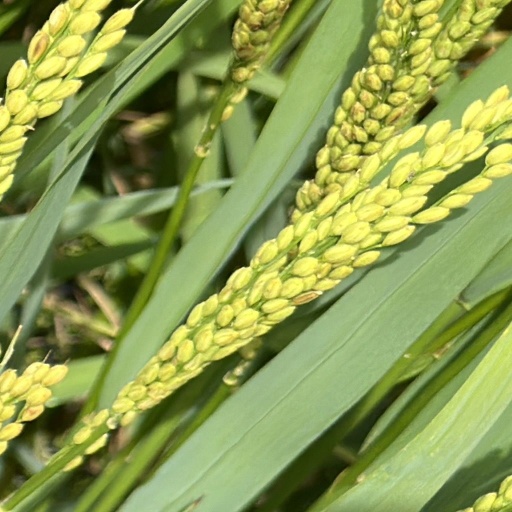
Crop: rice